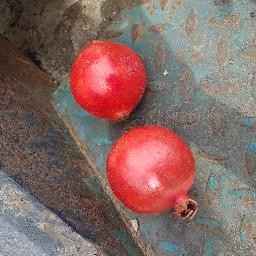
Fruit: Pomegranate
Quality: Good